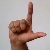
The image shows a hand gesture representing the letter 'L' in Indian Sign Language.